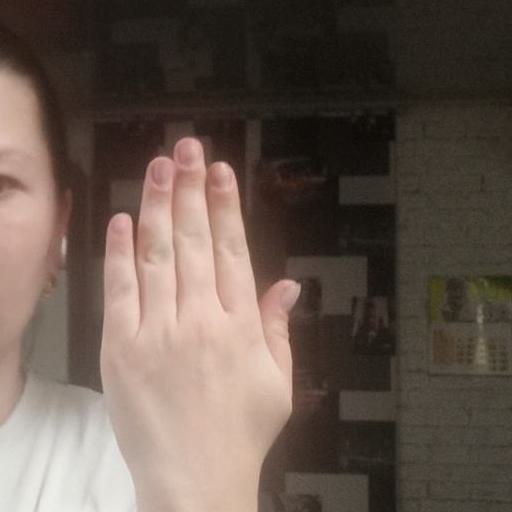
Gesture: stop_inverted